NASCAR Driver Development Program

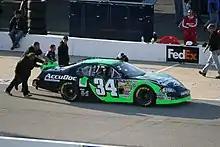
Kenzie Ruston drove for Rev Racing in 2015.

While diversity within NASCAR's top ranks may be slow, the sports' international influence has grown in the 21st century. Following successful Nationwide Series races at the road courses Autódromo Hermanos Rodríguez in Mexico City and Circuit Gilles Villeneuve in Montreal, the NASCAR Toyota Series (formerly the Corona Series) and NASCAR Canadian Tire Series were created as regional series similar to the K&N Pro Series East and West. In 2009, the NASCAR Whelen Euro Series was inaugurated.